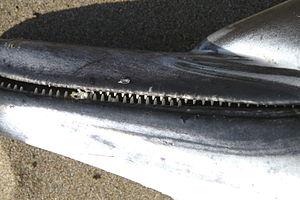
La dent est un organe dur et fortement minéralisé implanté dans le palais des raies, la gencive des requins ou les os des mâchoires supérieure et inférieure des autres vertébrés, et dont les fonctions principales sont de saisir, retenir, déchirer et broyer les aliments, mais aussi la défense contre les prédateurs ou les rivaux.